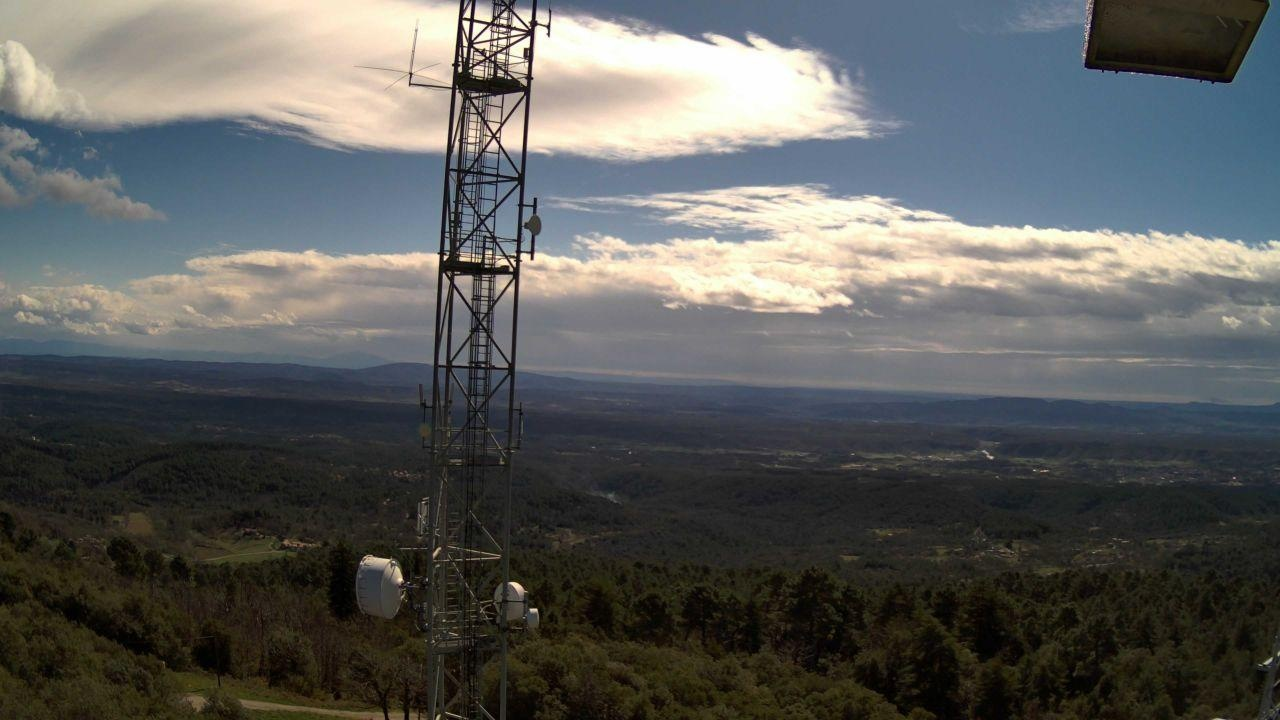
Fire: no
Smoke: no